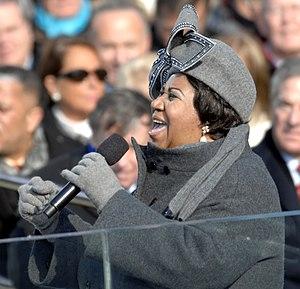
Aretha Louise Franklin, née le 25 mars 1942 à Memphis et morte le 16 août 2018 à Détroit, est une chanteuse, pianiste et auteure-compositrice américaine de soul, jazz, gospel et rhythm and blues. On la surnomme fréquemment « The Queen Of Soul ».